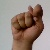
The image shows a hand gesture representing the letter 'T' in Indian Sign Language.